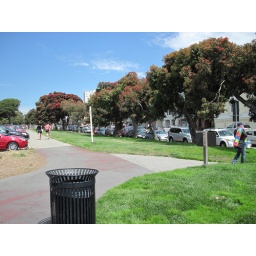
A day walking around SF. Random pictures of beautiful building and steetsA day walking around San Francisco. Random pictures of beautiful streets and buildings.